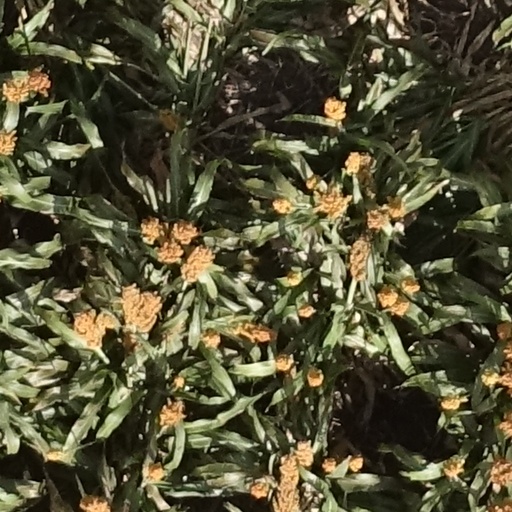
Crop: sorghum